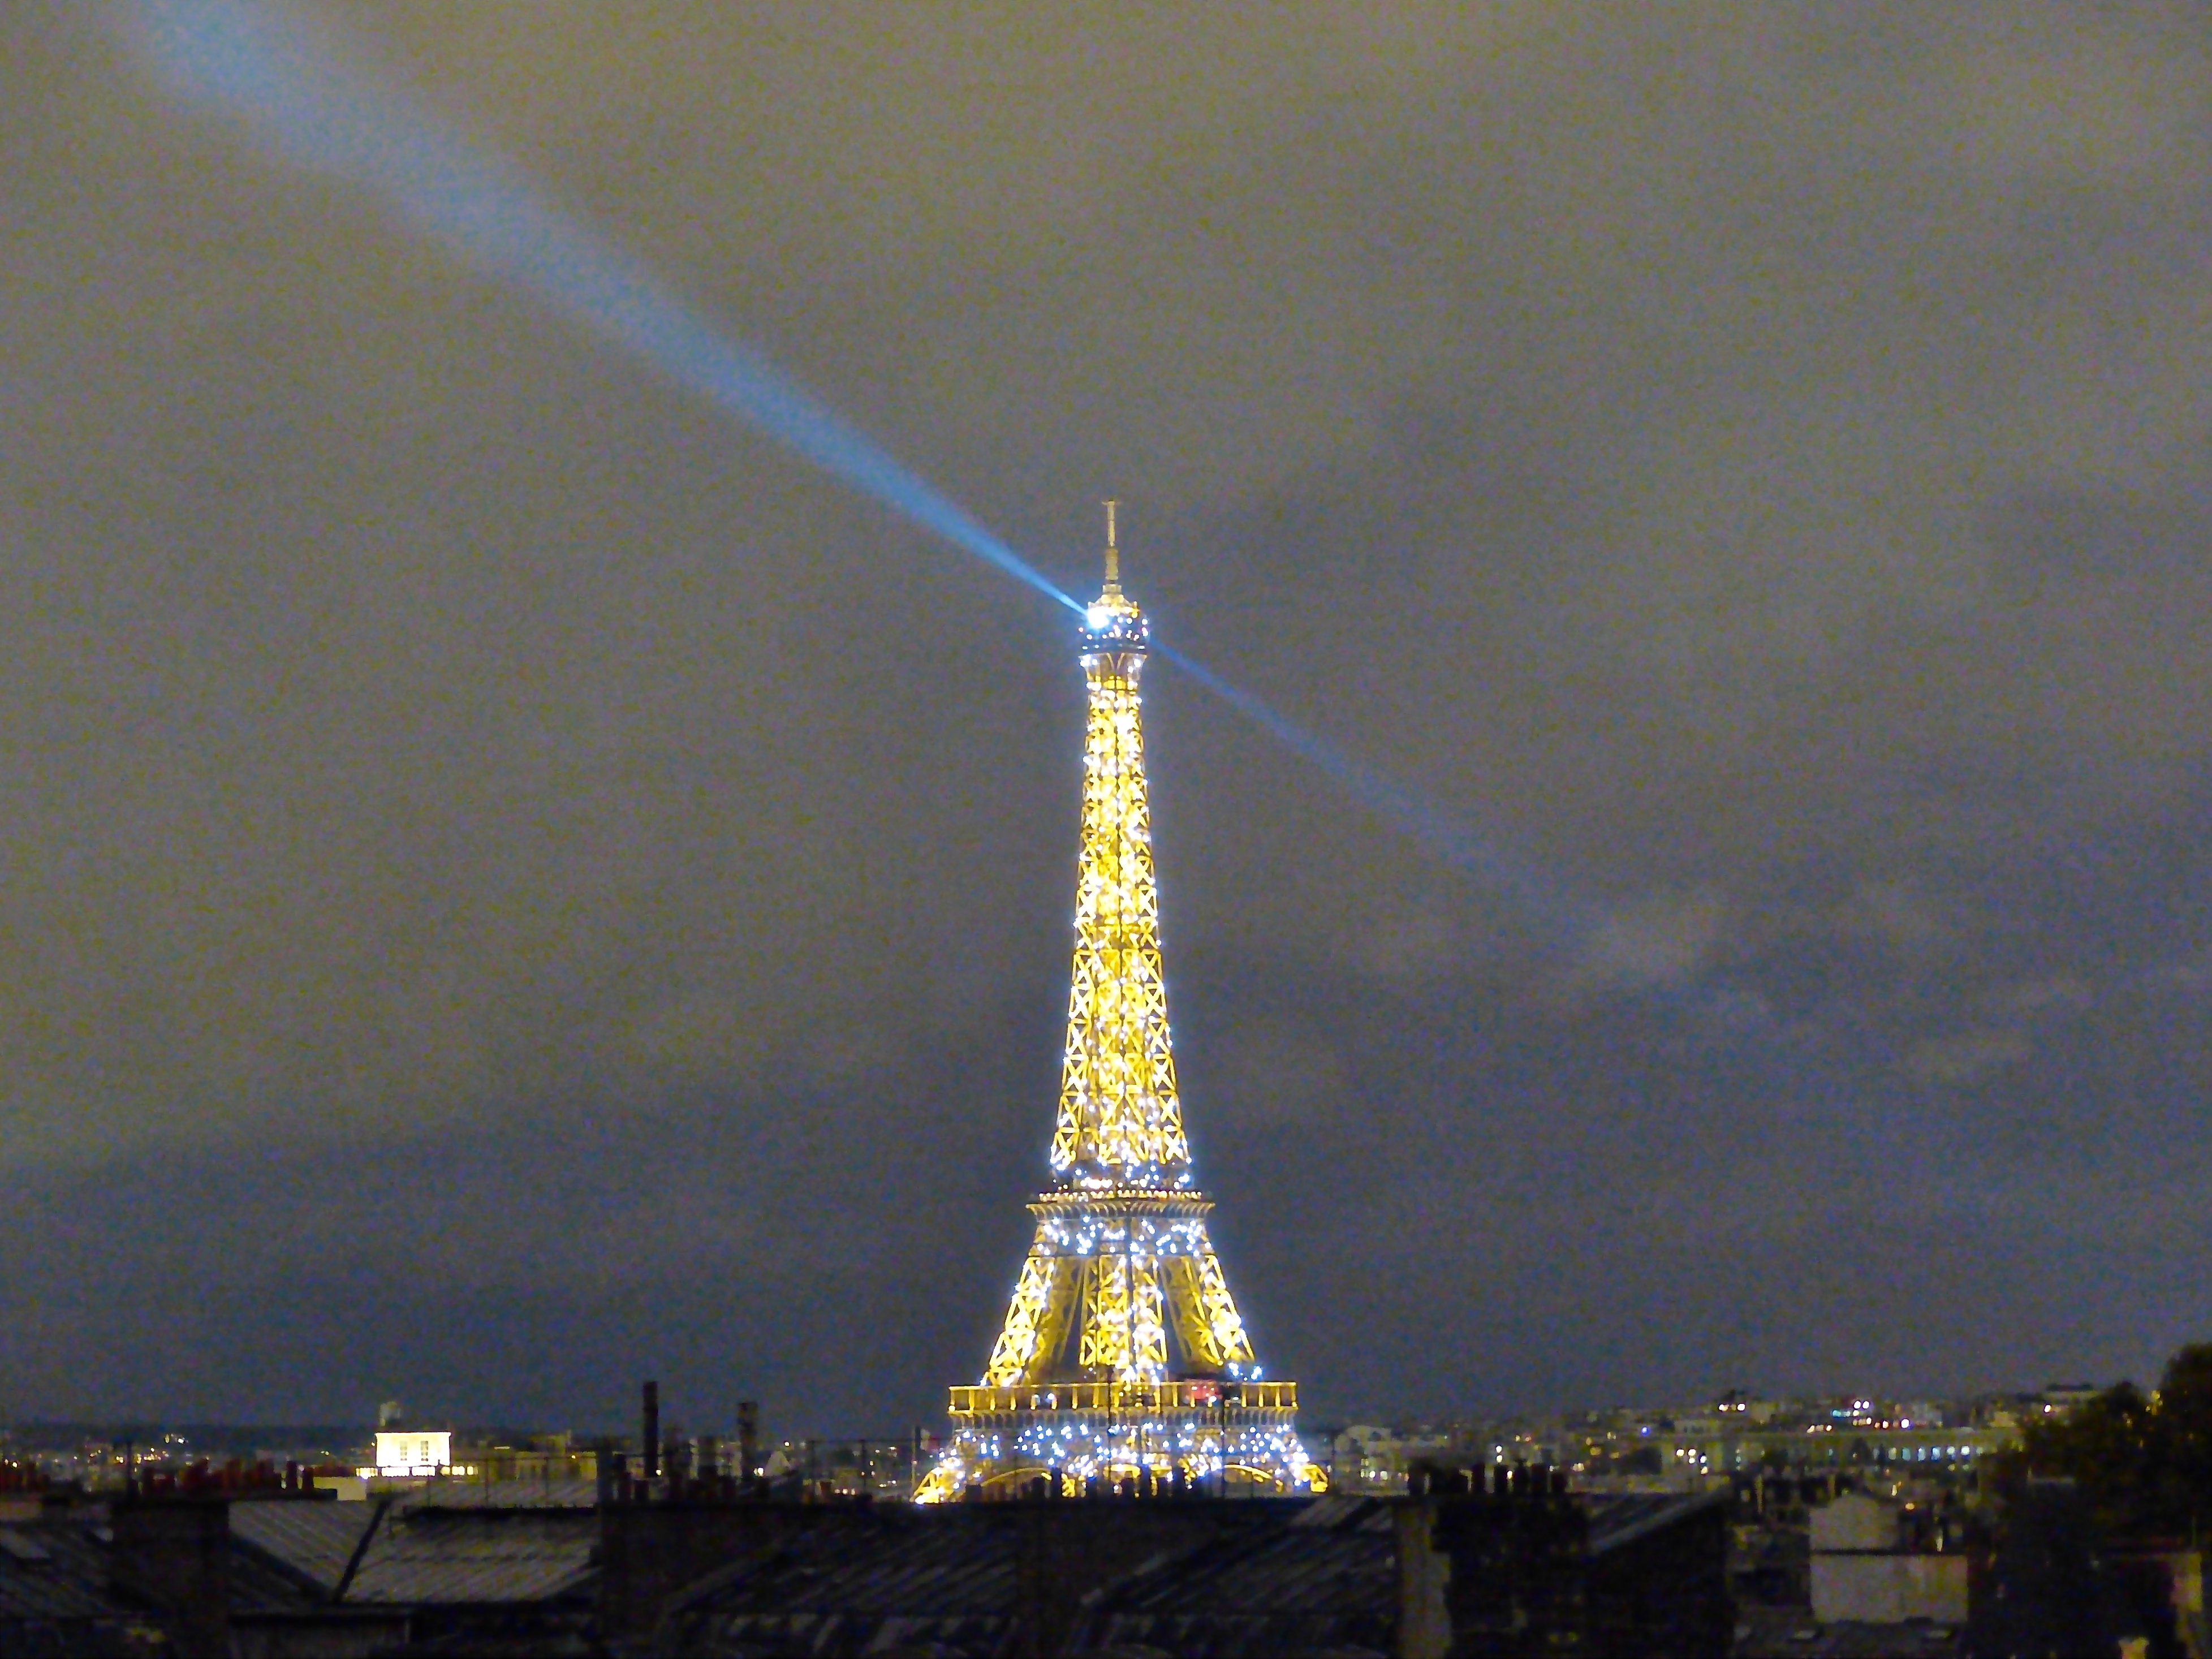
light, night, city, paris, skyscraper, travel, france, europe, evening, tower, landmark, eiffel, hotel, spire, royal, pont, leftbank